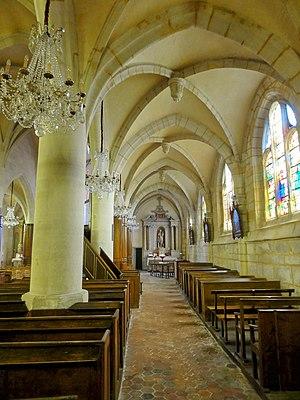
Bas-côté sud.
L'église Saint-Martin est une église catholique paroissiale située à Survilliers, dans le Val-d'Oise, en France. Elle a été édifiée en deux principales étapes, entre 1483 et 1500 et entre 1535 et 1554 environ. La dédicace à saint Martin de Tours a été célébrée en 1493, selon une inscription derrière l'autel, et l'année d'achèvement est gravée sur une clé de voûte. L'église appartient ainsi à la période gothique flamboyante et au début de la Renaissance, mais les styles architecturaux de son époque de construction ne se manifestent pas dans toute leur dimension. Les architectes n'ont pas cherché l'élégance et le raffinement, mais ont veillé d'autant plus à la solidité et à la cohérence de l'ensemble, et ils ont fait preuve d'un sens développé pour l'harmonie et la proportion des formes. Aussi, l'église ne se signale-t-elle pas par des prouesses architecturales et artistiques, mais par une étonnante homogénéité et unicité stylistique : plus de soixante-dix ans se sont tout de même écoulées du début des travaux jusqu'à la fin du chantier. Aucun élément en élévation ne subsiste de la précédente église, ce qui est rare dans la région.